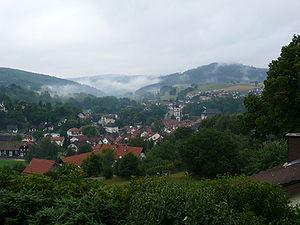
Gersfeld (Rhön) est une ville allemande dans le Land de la Hesse. La ville a 6 065 habitants. La ville est une station thermale très importante et à cause de sa circonstance en hiver aussi une place de sport d'hiver. La ville est située dans la montagne Rhön près de la plus grande montagne, la Wasserkuppe.